Andrew Green, Baron Green of Deddington

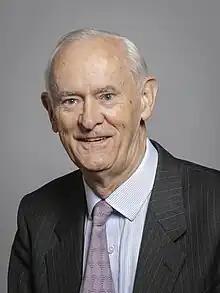
Official portrait, 2019

Andrew Fleming Green, Baron Green of Deddington, KCMG (born 6 August 1941) is a former British diplomat. He is the founding president of MigrationWatch UK, an organisation arguing for lower immigration to the United Kingdom. He has also held a number of positions with voluntary organisations.